General Atomics MQ-9 Reaper

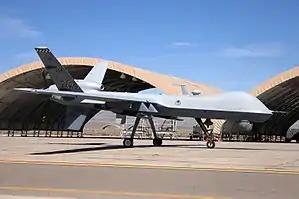
The first MQ-9 arriving at Creech AFB, March 2007

The Predator and Reaper were designed for military operations and not intended to operate among crowded airline traffic. The aircraft typically lack systems capable of complying with FAA See-And-Avoid regulations. In 2005, requests were made for MQ-9s to be used in search and rescue operations following Hurricane Katrina but, as there was no FAA authorization in place at the time, it was not used. On 18 May 2006, the Federal Aviation Administration (FAA) issued a certificate of authorization allowing MQ-1 and MQ-9 UAVs to fly in U.S. civil airspace to search for survivors of disasters.